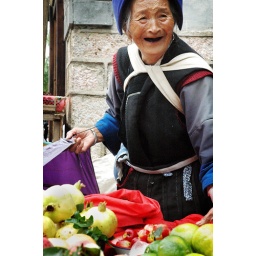
A woman wearing traditional Naxi minority clothing sells fruit in Lijiang's Ancient Town. August 2010. Copyright Laura Imkamp.